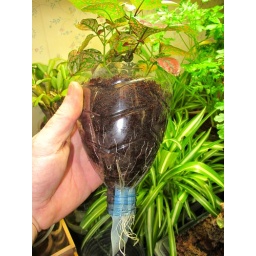
Fittonia in a plastic bottle loves water and shows it